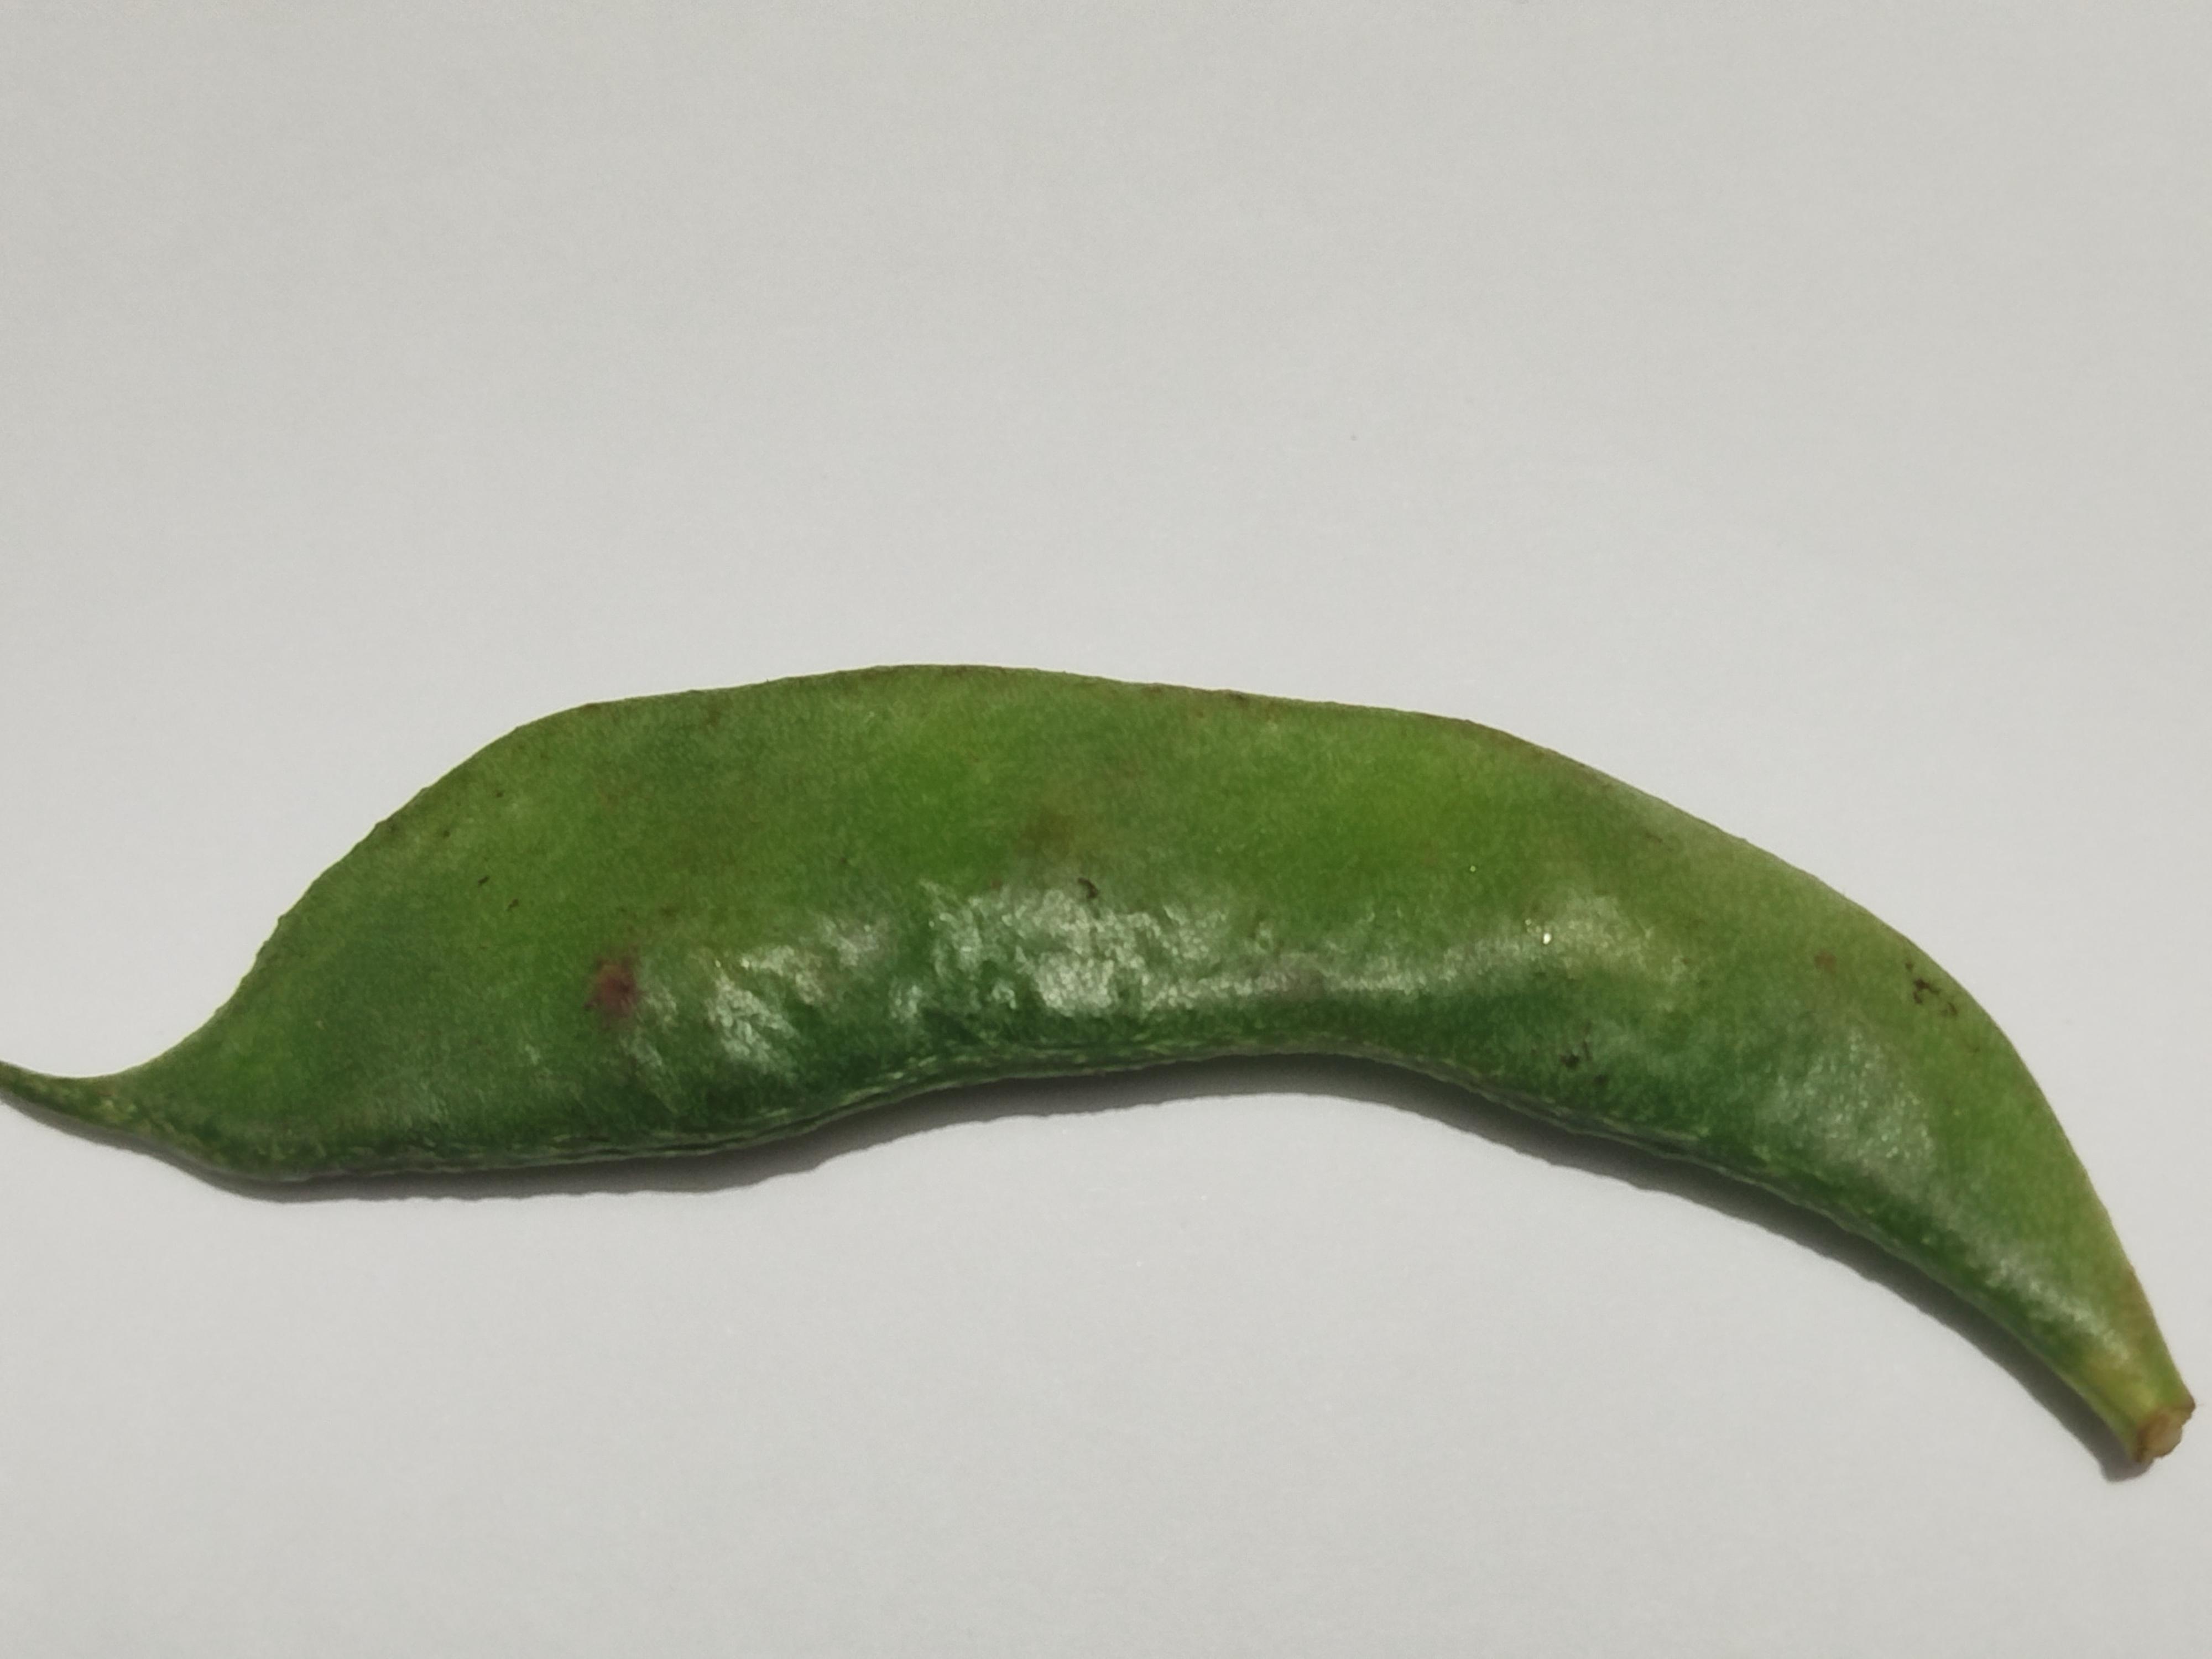
Label: Bean